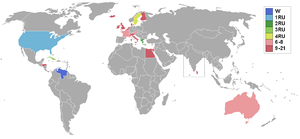
Miss Monde 1955, est la 5ᵉ élection de Miss Monde, qui s'est déroulée le 20 octobre 1955 au Lyceum Theatre de Londres, au Royaume-Uni.